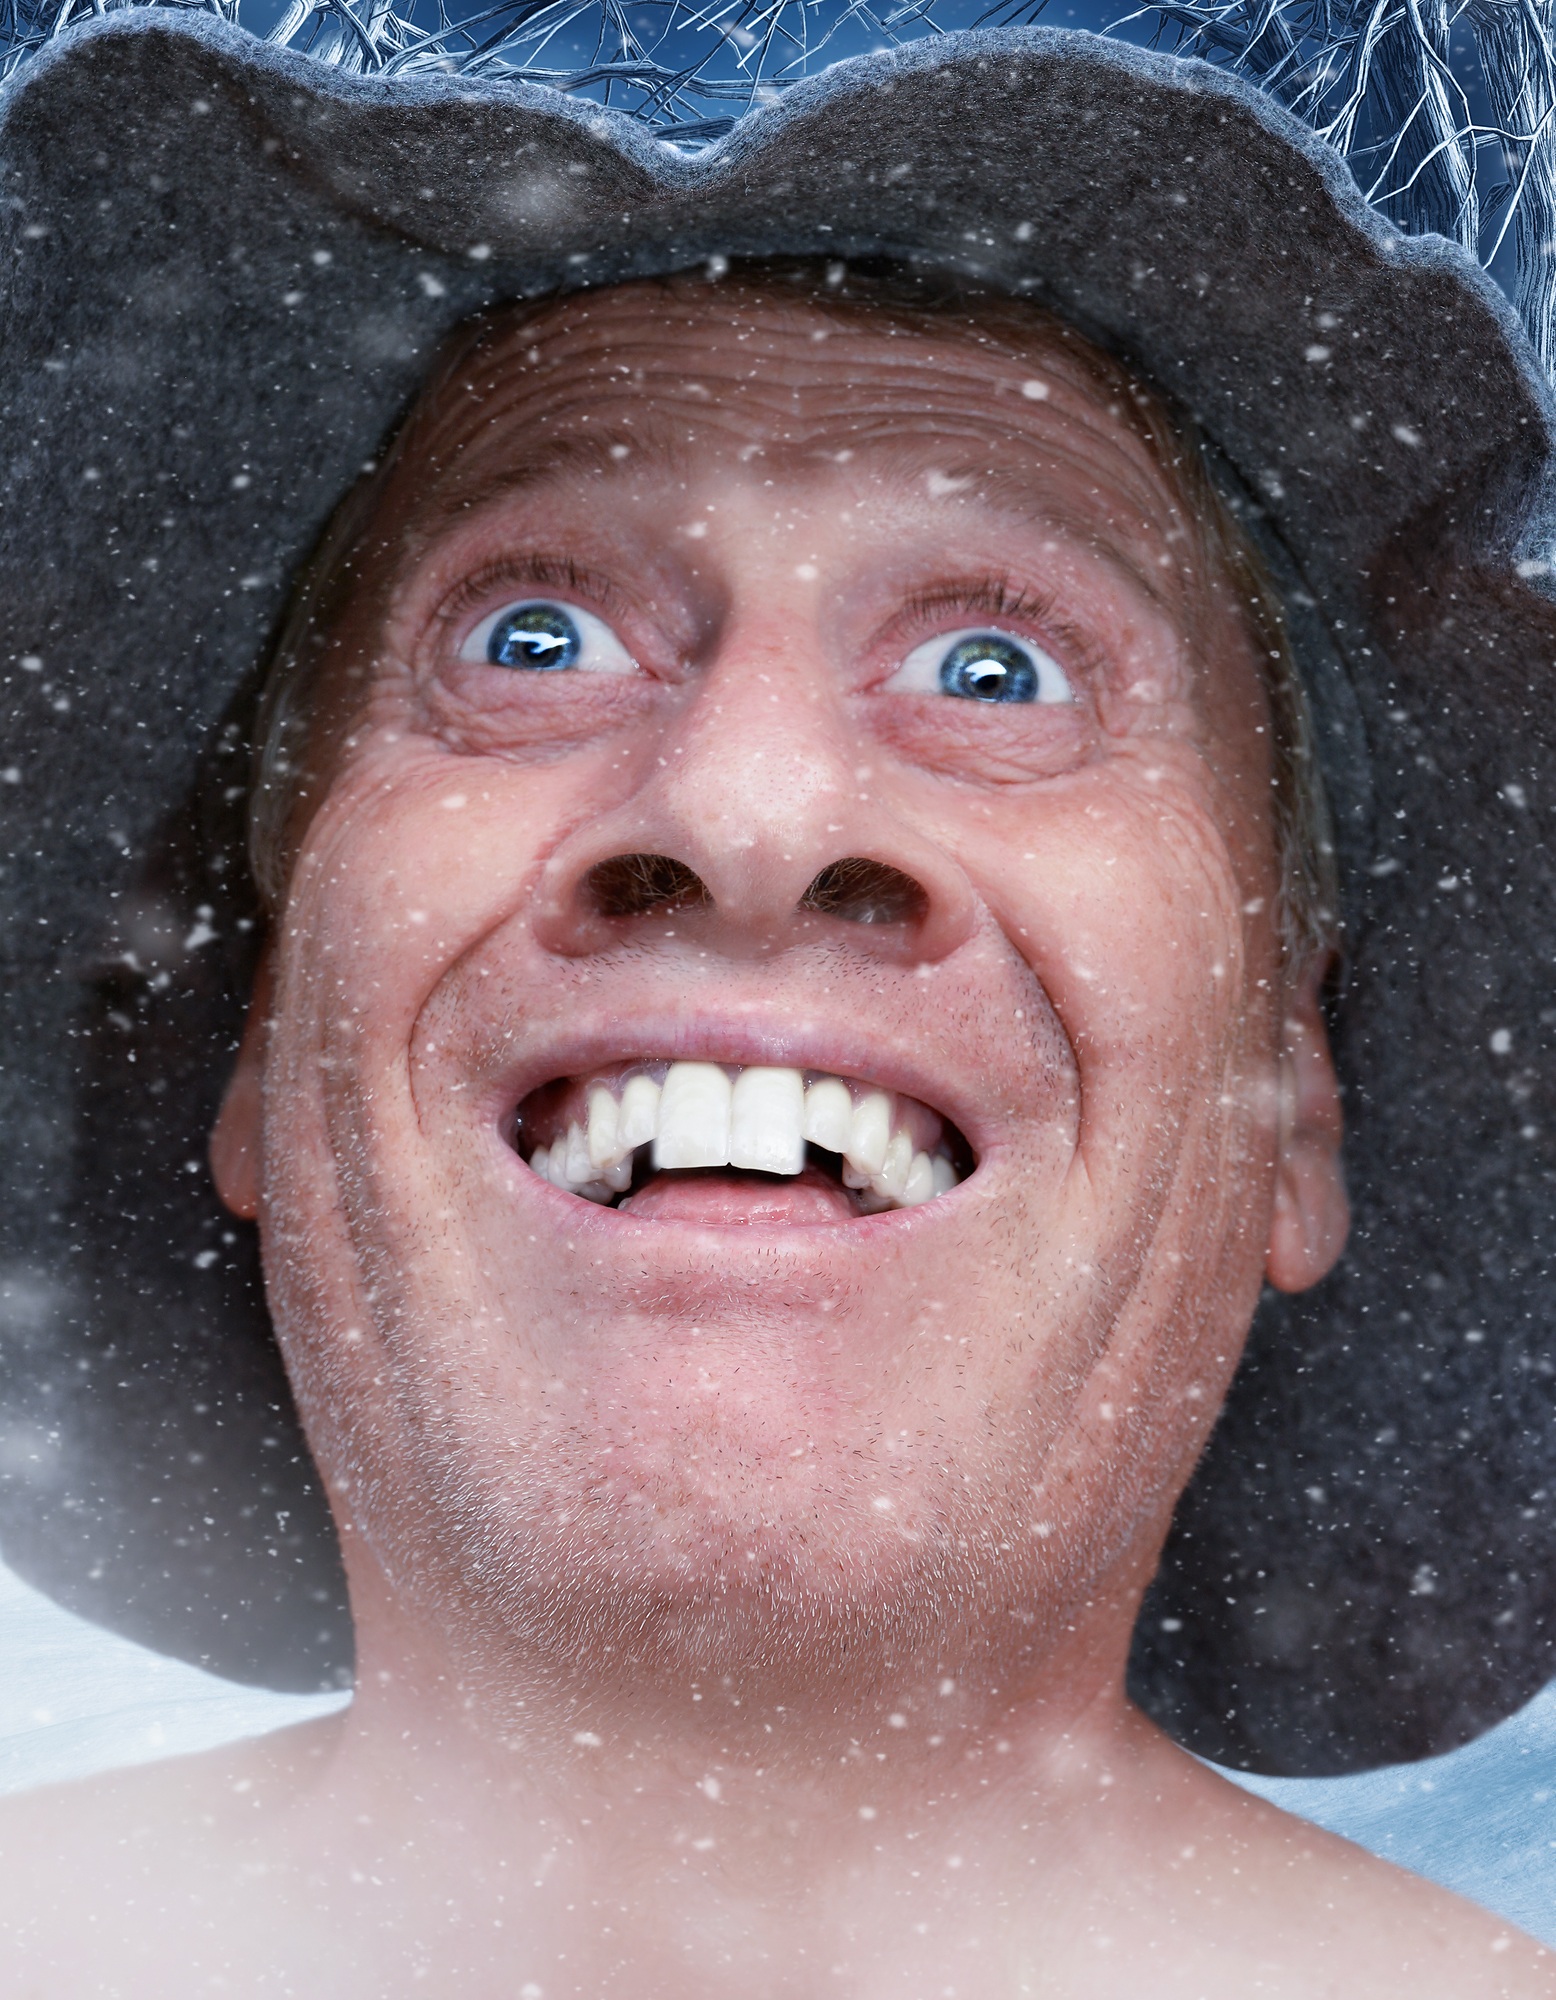
man, person, winter, hair, male, portrait, child, human, blue, close, facial expression, smile, mouth, human body, face, nose, eyes, fun, eye, head, skin, joy, caricature, tongue, organ, laughter, tooth, emotion, snowflakes, beaming face